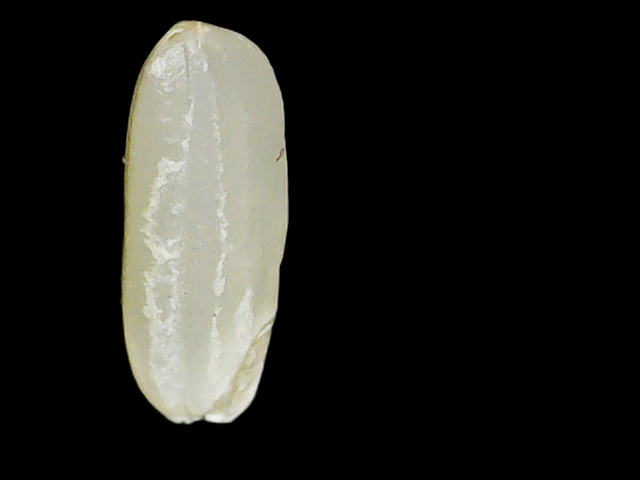
Rice variety: Binadhan23